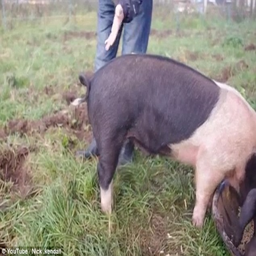
as it should be : the man named person points out the animal 's tail , which is naturally curly